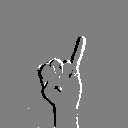
ASL letter: i